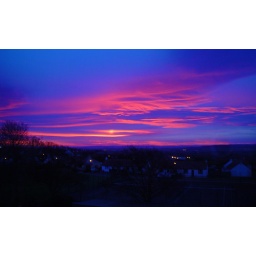
red sky in the morning